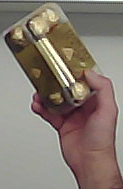
Product: rocher_chocolate